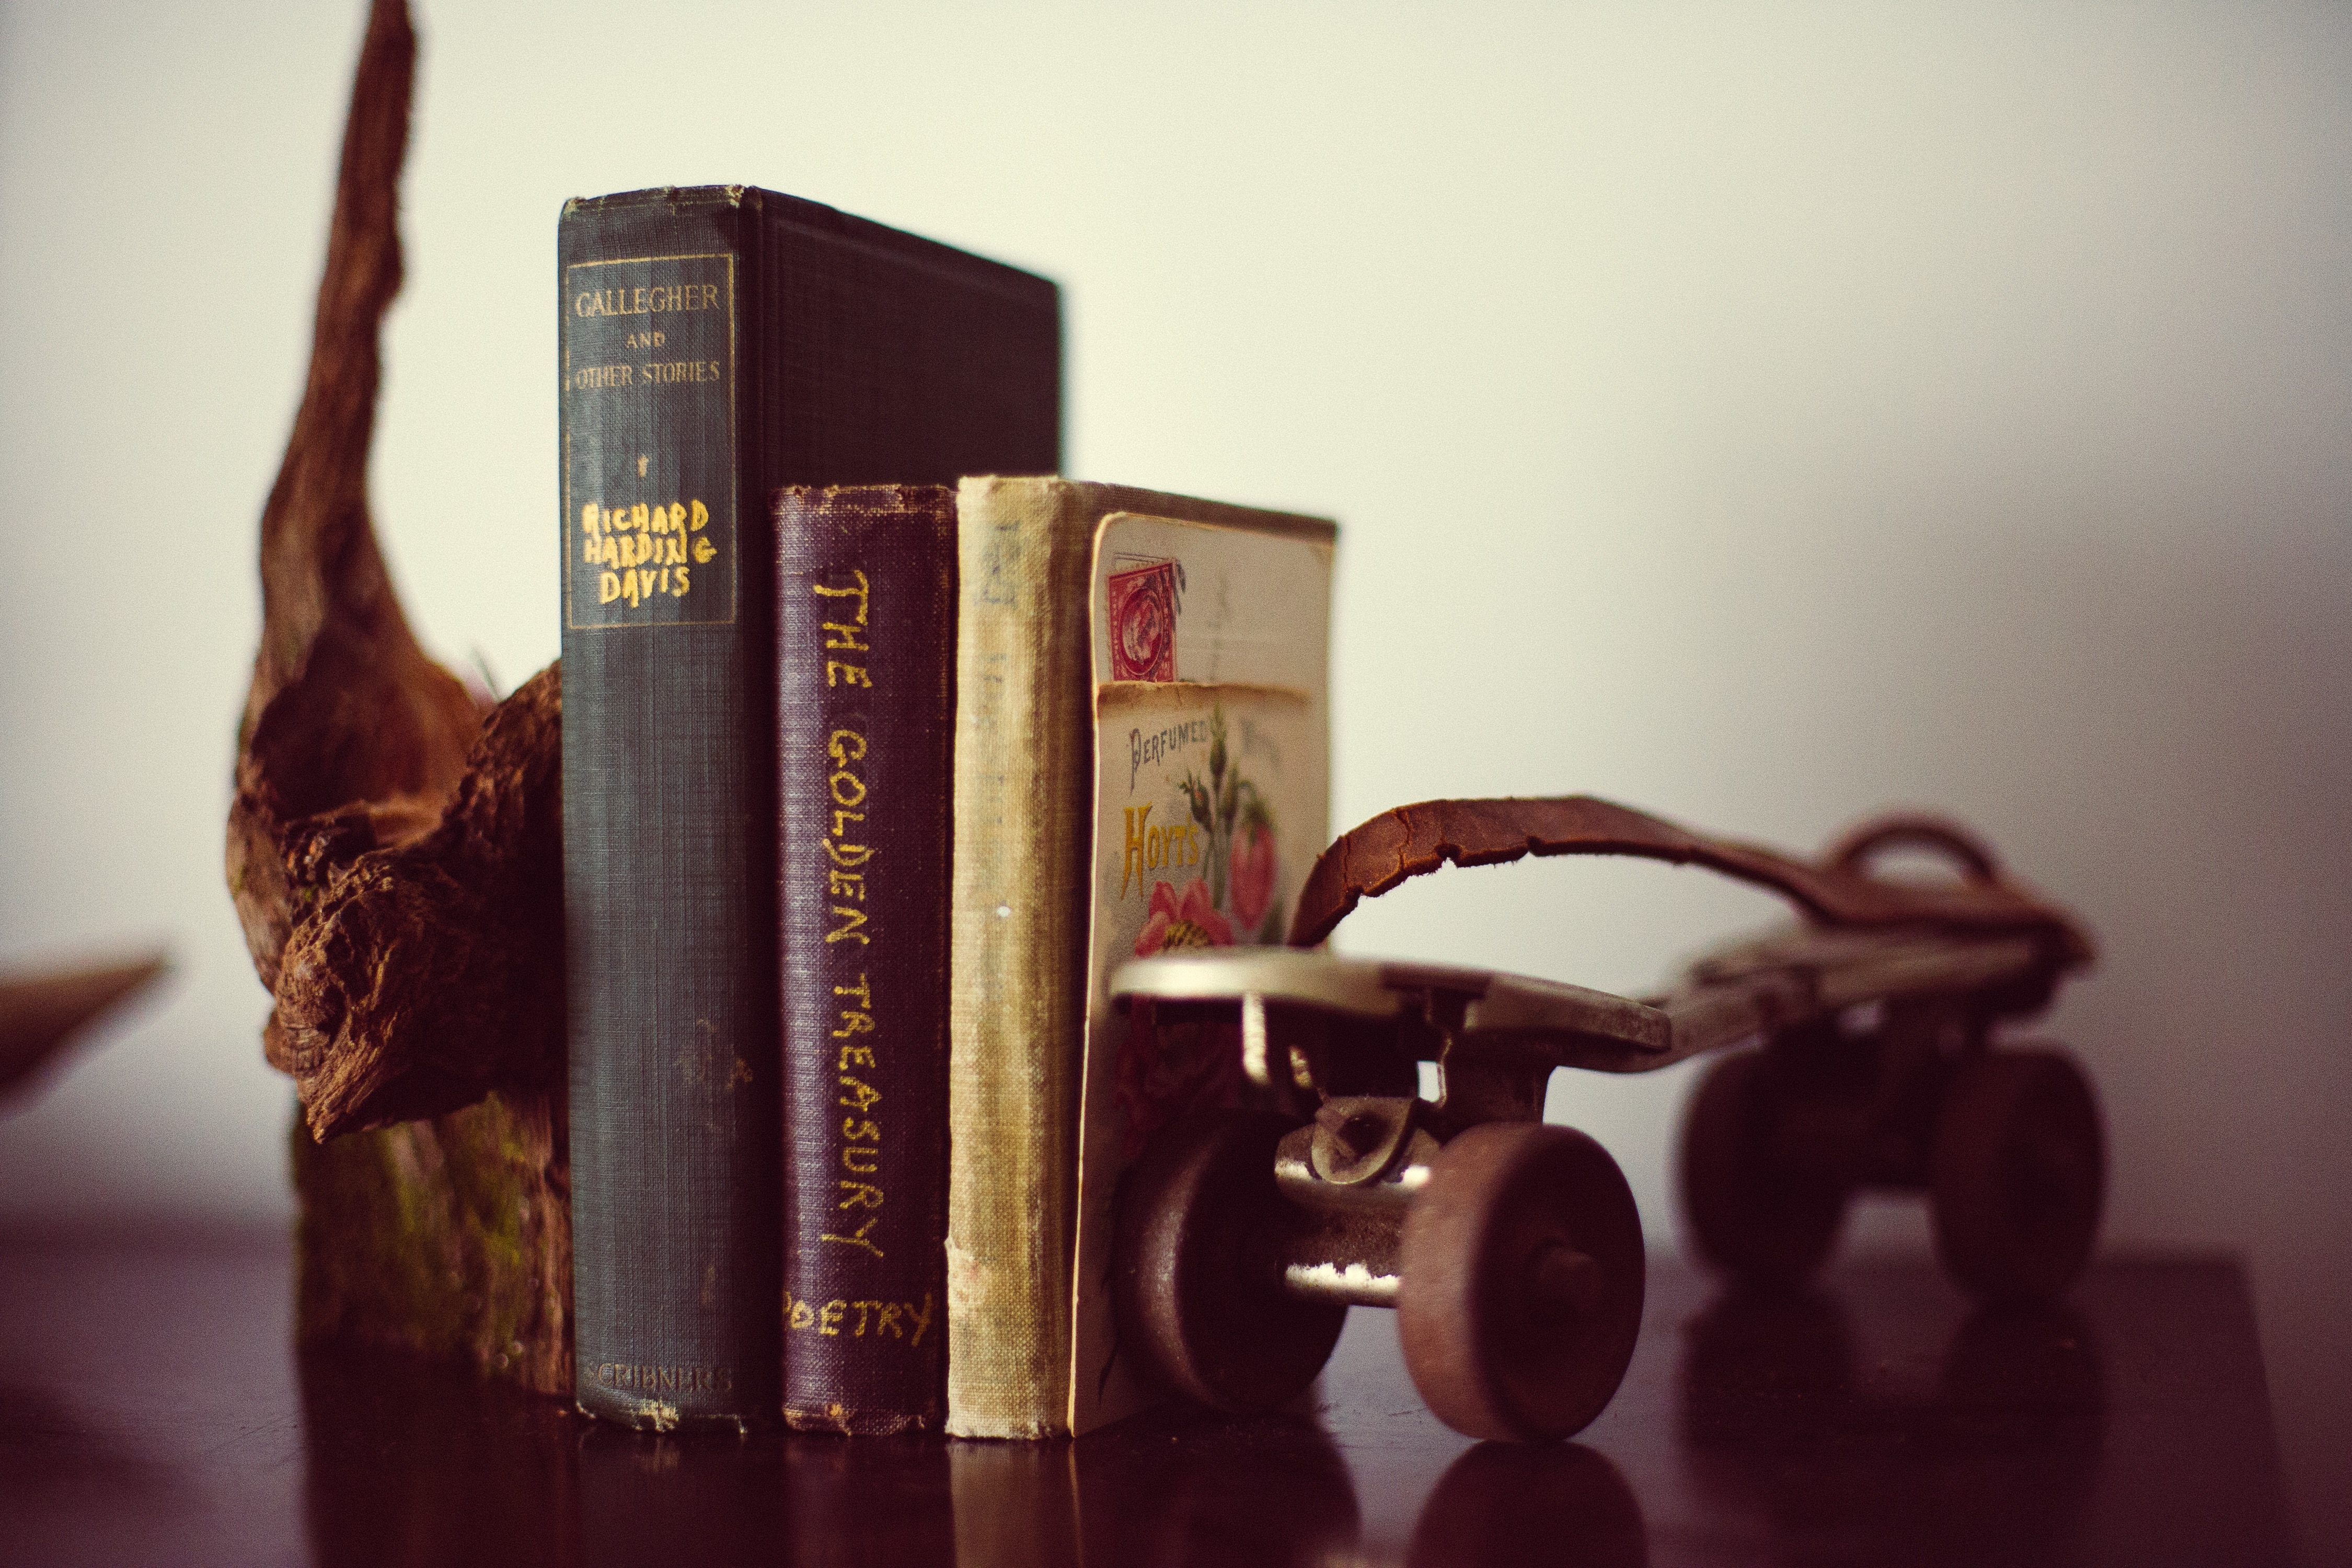
book, wood, photography, vintage, old, reading, rustic, decoration, color, interior design, book shelf, product, art, books, photograph, image, interior decoration